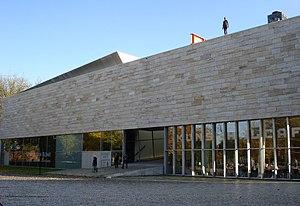
Le Kunsthal est un musée de Rotterdam, inauguré le 31 octobre 1992.